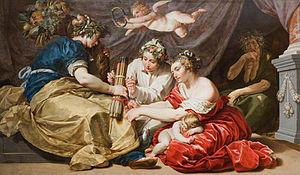
Abraham Janssens van Nuyssen, dit Abraham Janssens, né en 1575 à Anvers, où il est mort en 1632, est un peintre flamand baroque. Il est surtout connu pour ses œuvres religieuses et mythologiques, qui révèlent l'influence du Caravage. Il était le premier peintre d'histoire en Flandre avant le retour de Rubens d'Italie en 1608.